Israeli sculpture

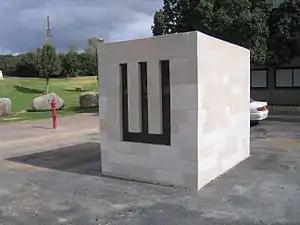
Belu-Simion Fainaru Sham (There), 1996 stone

The works of Gideon Gechtman during this period dealt with the complex relationship between art and the life of the artist, and with the dialectic between artistic representation and real life. In the exhibition "Exposure" (1975), Gechtman described the ritual of shaving his body hair in preparation for heart surgery he had undergone, and used photographed documentation like doctors' letters and x-rays which showed the artificial heart valve implanted in his body. In other works, such as "Brushes" (1974–1975), he uses hair from his head and the heads of family members and attaches it to different kinds of brushes, which he exhibits in wooden boxes, as a kind of box of ruins (a reliquary). These boxes were created according to strict minimalistic esthetic standards.